Huron Islands

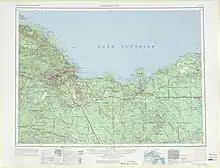
Map including the Huron Islands showing Huron National Wildlife Refuge and the lighthouse (AMS, 1957)

The Huron Islands are a group of eight small, rocky islands in Lake Superior, located about off the mouth of the Huron River in northwestern Marquette County, Michigan, United States. Together they comprise the Huron National Wildlife Refuge, which was established by President Theodore Roosevelt in 1905. The refuge is also protected as the Huron Islands Wilderness and is administered by the Seney National Wildlife Refuge. The underwater area around the islands is part of the Huron Islands unit of the Marquette Underwater Preserve and several shipwrecks can be visited by divers.